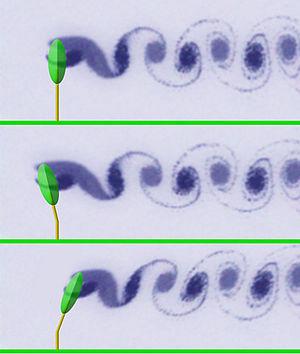
représentation théorique et très simplifiée des turbulences générées en aval d'un arbre par un vent régulier. Par rapport à un système figé la turbulence est modifiée par le balancement de l'arbre (et en réalité de manière bien plus complexe par la percolation du flux dans les branches et feuilles ). Ces turbulences ont une importance pour les microclimats bocagers et forestiers, la circulation aériennes des pollens, d'invertébrés et microorganismes aéroportés, de propagules (ex
La turbulence désigne l'état de l'écoulement d'un fluide, liquide ou gaz, dans lequel la vitesse présente en tout point un caractère tourbillonnaire : tourbillons dont la taille, la localisation et l'orientation varient constamment. Les écoulements turbulents se caractérisent donc par une apparence très désordonnée, un comportement difficilement prévisible et l'existence de nombreuses échelles spatiales et temporelles. De tels écoulements apparaissent lorsque la source d'énergie cinétique qui met le fluide en mouvement est relativement intense devant les forces de viscosité que le fluide oppose pour se déplacer. À l'inverse, on appelle laminaire le caractère d'un écoulement régulier.